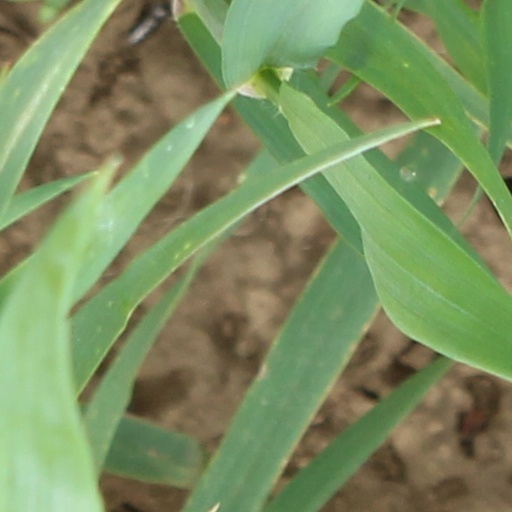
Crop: wheat